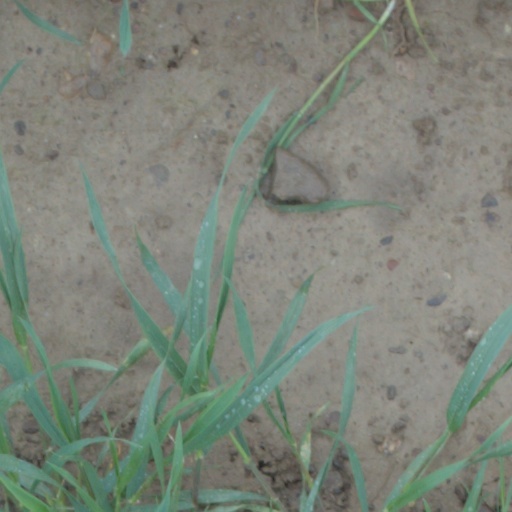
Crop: wheat